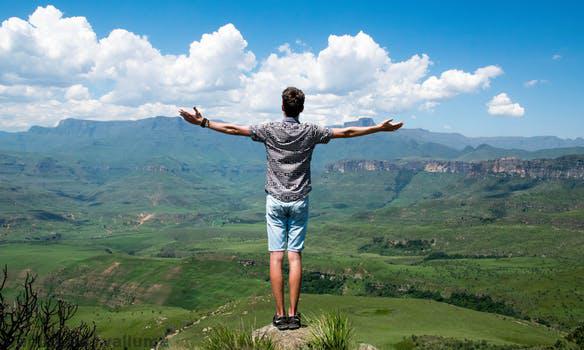
Label: Watermark